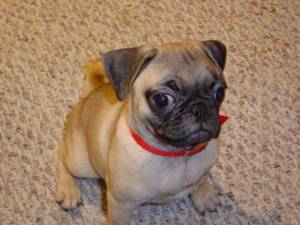
Animal: dog
Breed: pug